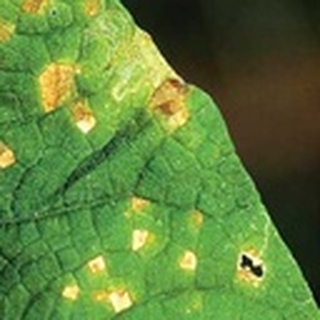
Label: cotton_target_spot